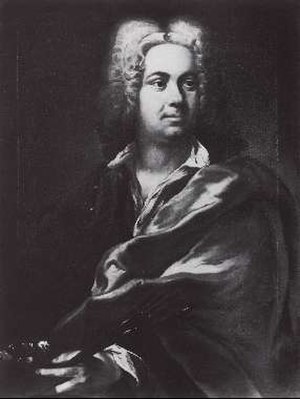
Daniel Gran
Daniel Gran var en østrigsk barokmaler.